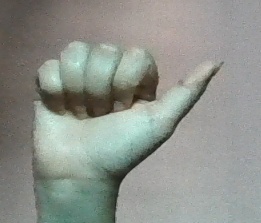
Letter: dhad